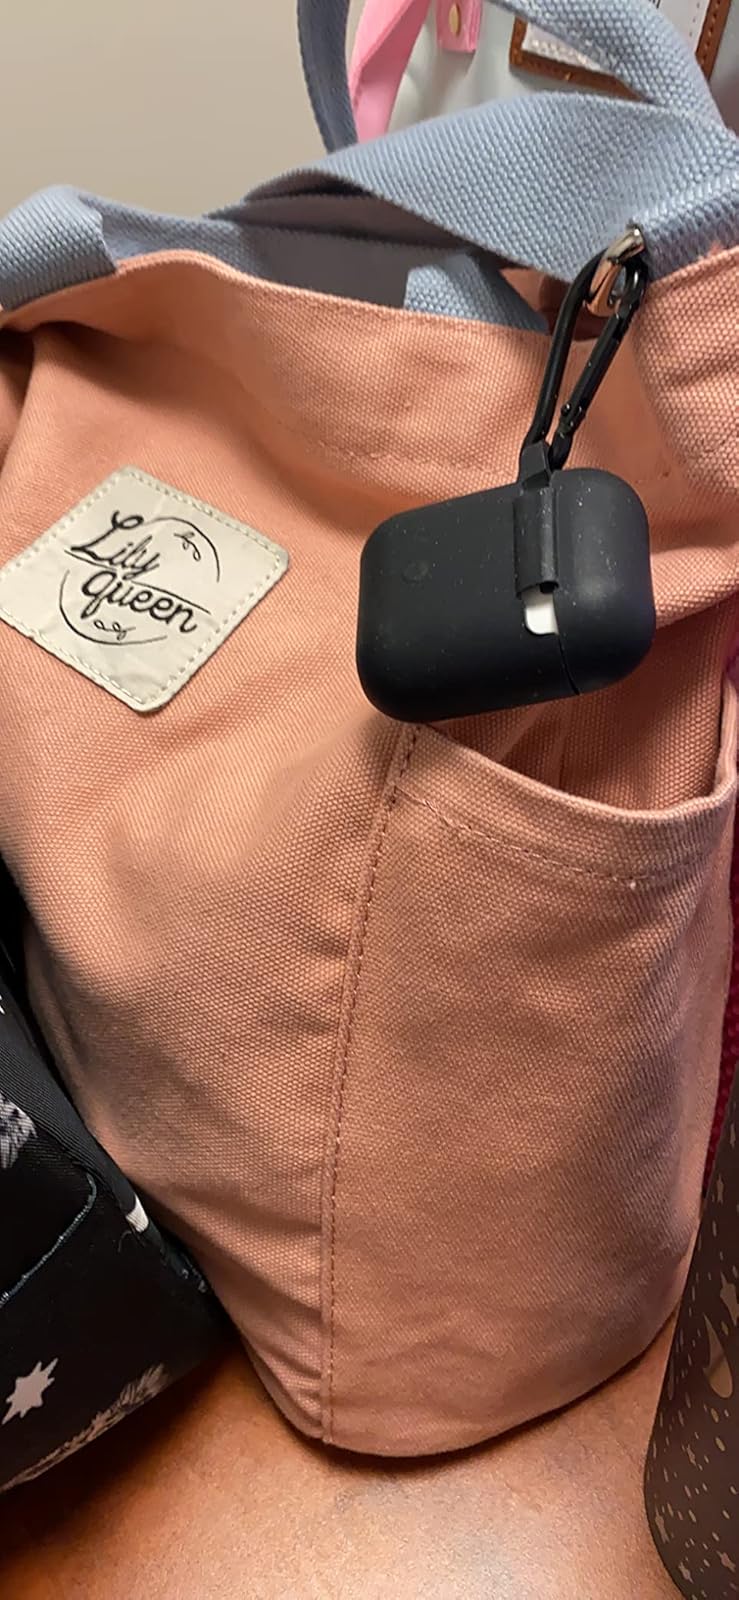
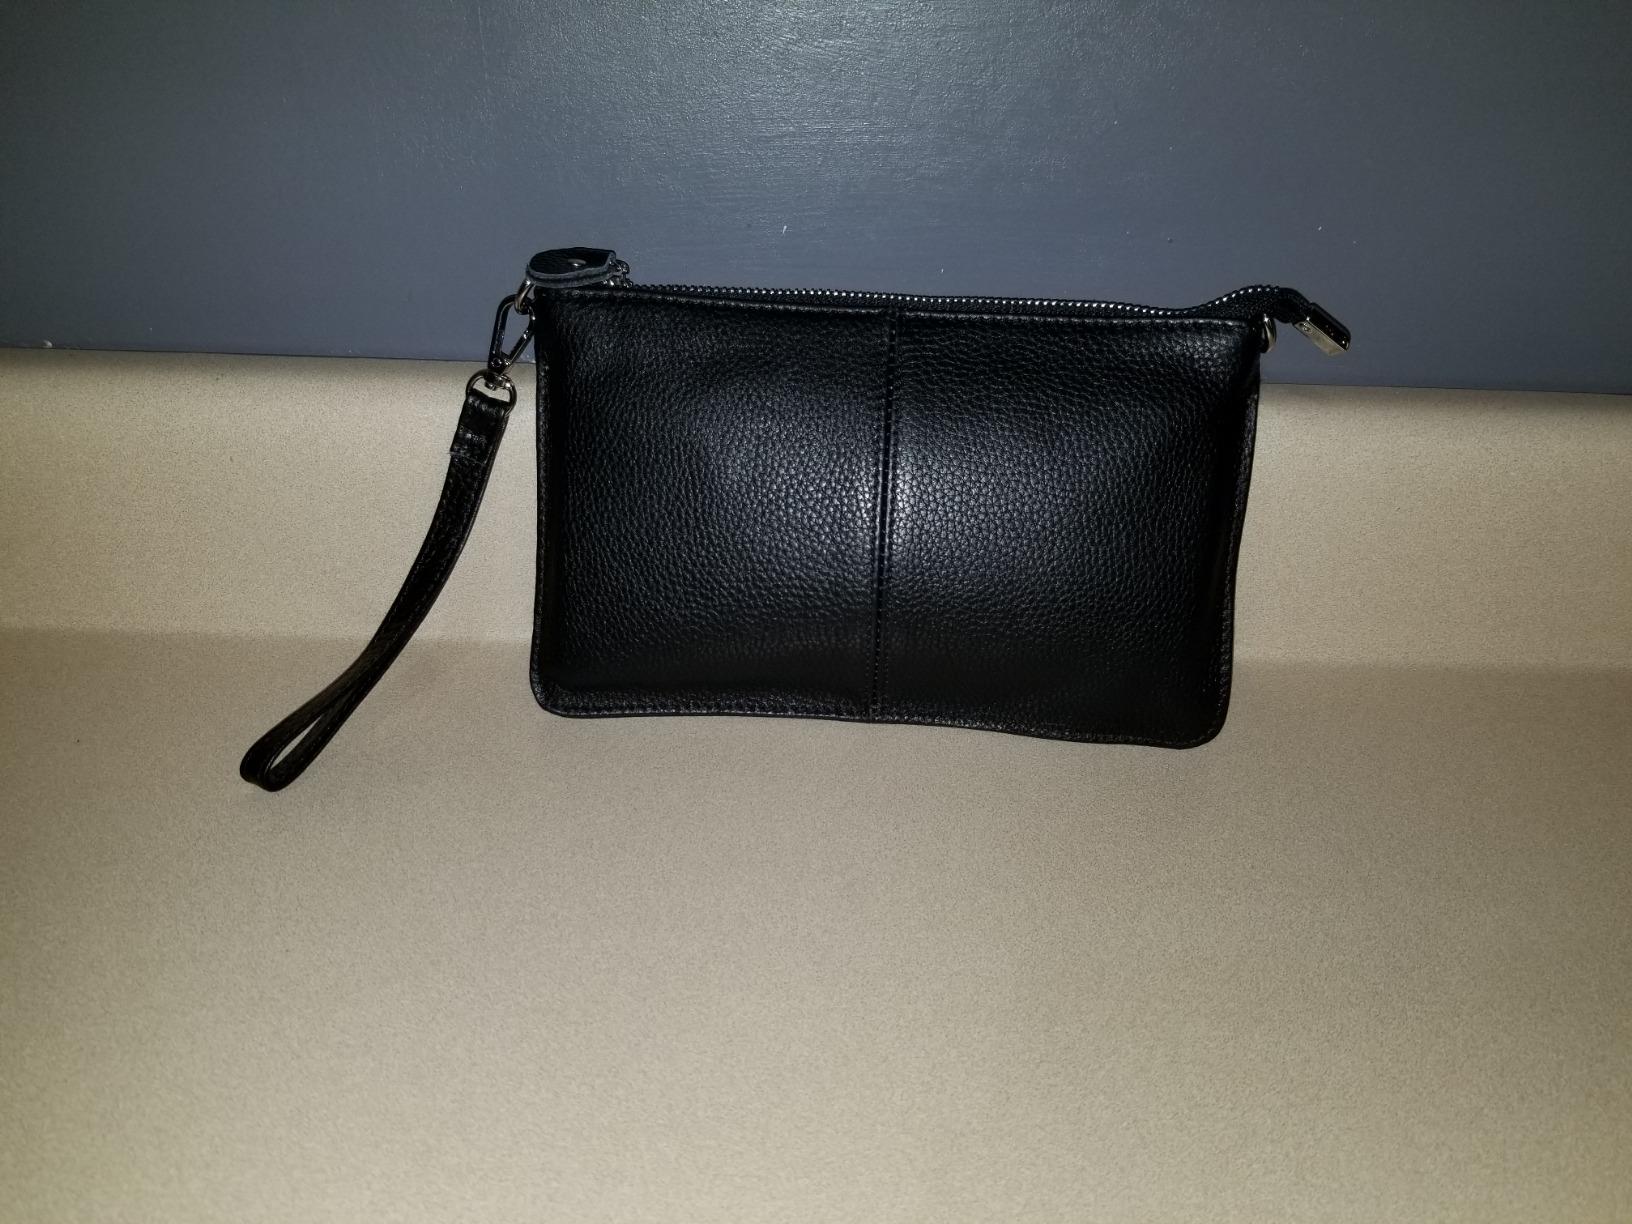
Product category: accessories_handbag
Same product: no